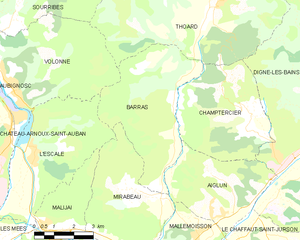
Carte des communes françaises: Barras
Barras est une commune française, située dans le département des Alpes-de-Haute-Provence en région Provence-Alpes-Côte d'Azur.